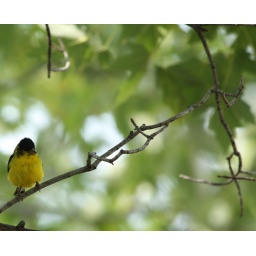
Lesser Golden Finch (wild) sitting in a tree in my back yardLittleton COSusan Rinehart